Owain Fôn Williams

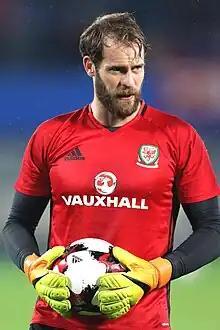
Williams with Wales in 2016

Owain Fôn Williams (born 17 March 1987) is a Welsh professional football coach and former professional footballer who is the head of goalkeeping for EFL League One side Bolton Wanderers.